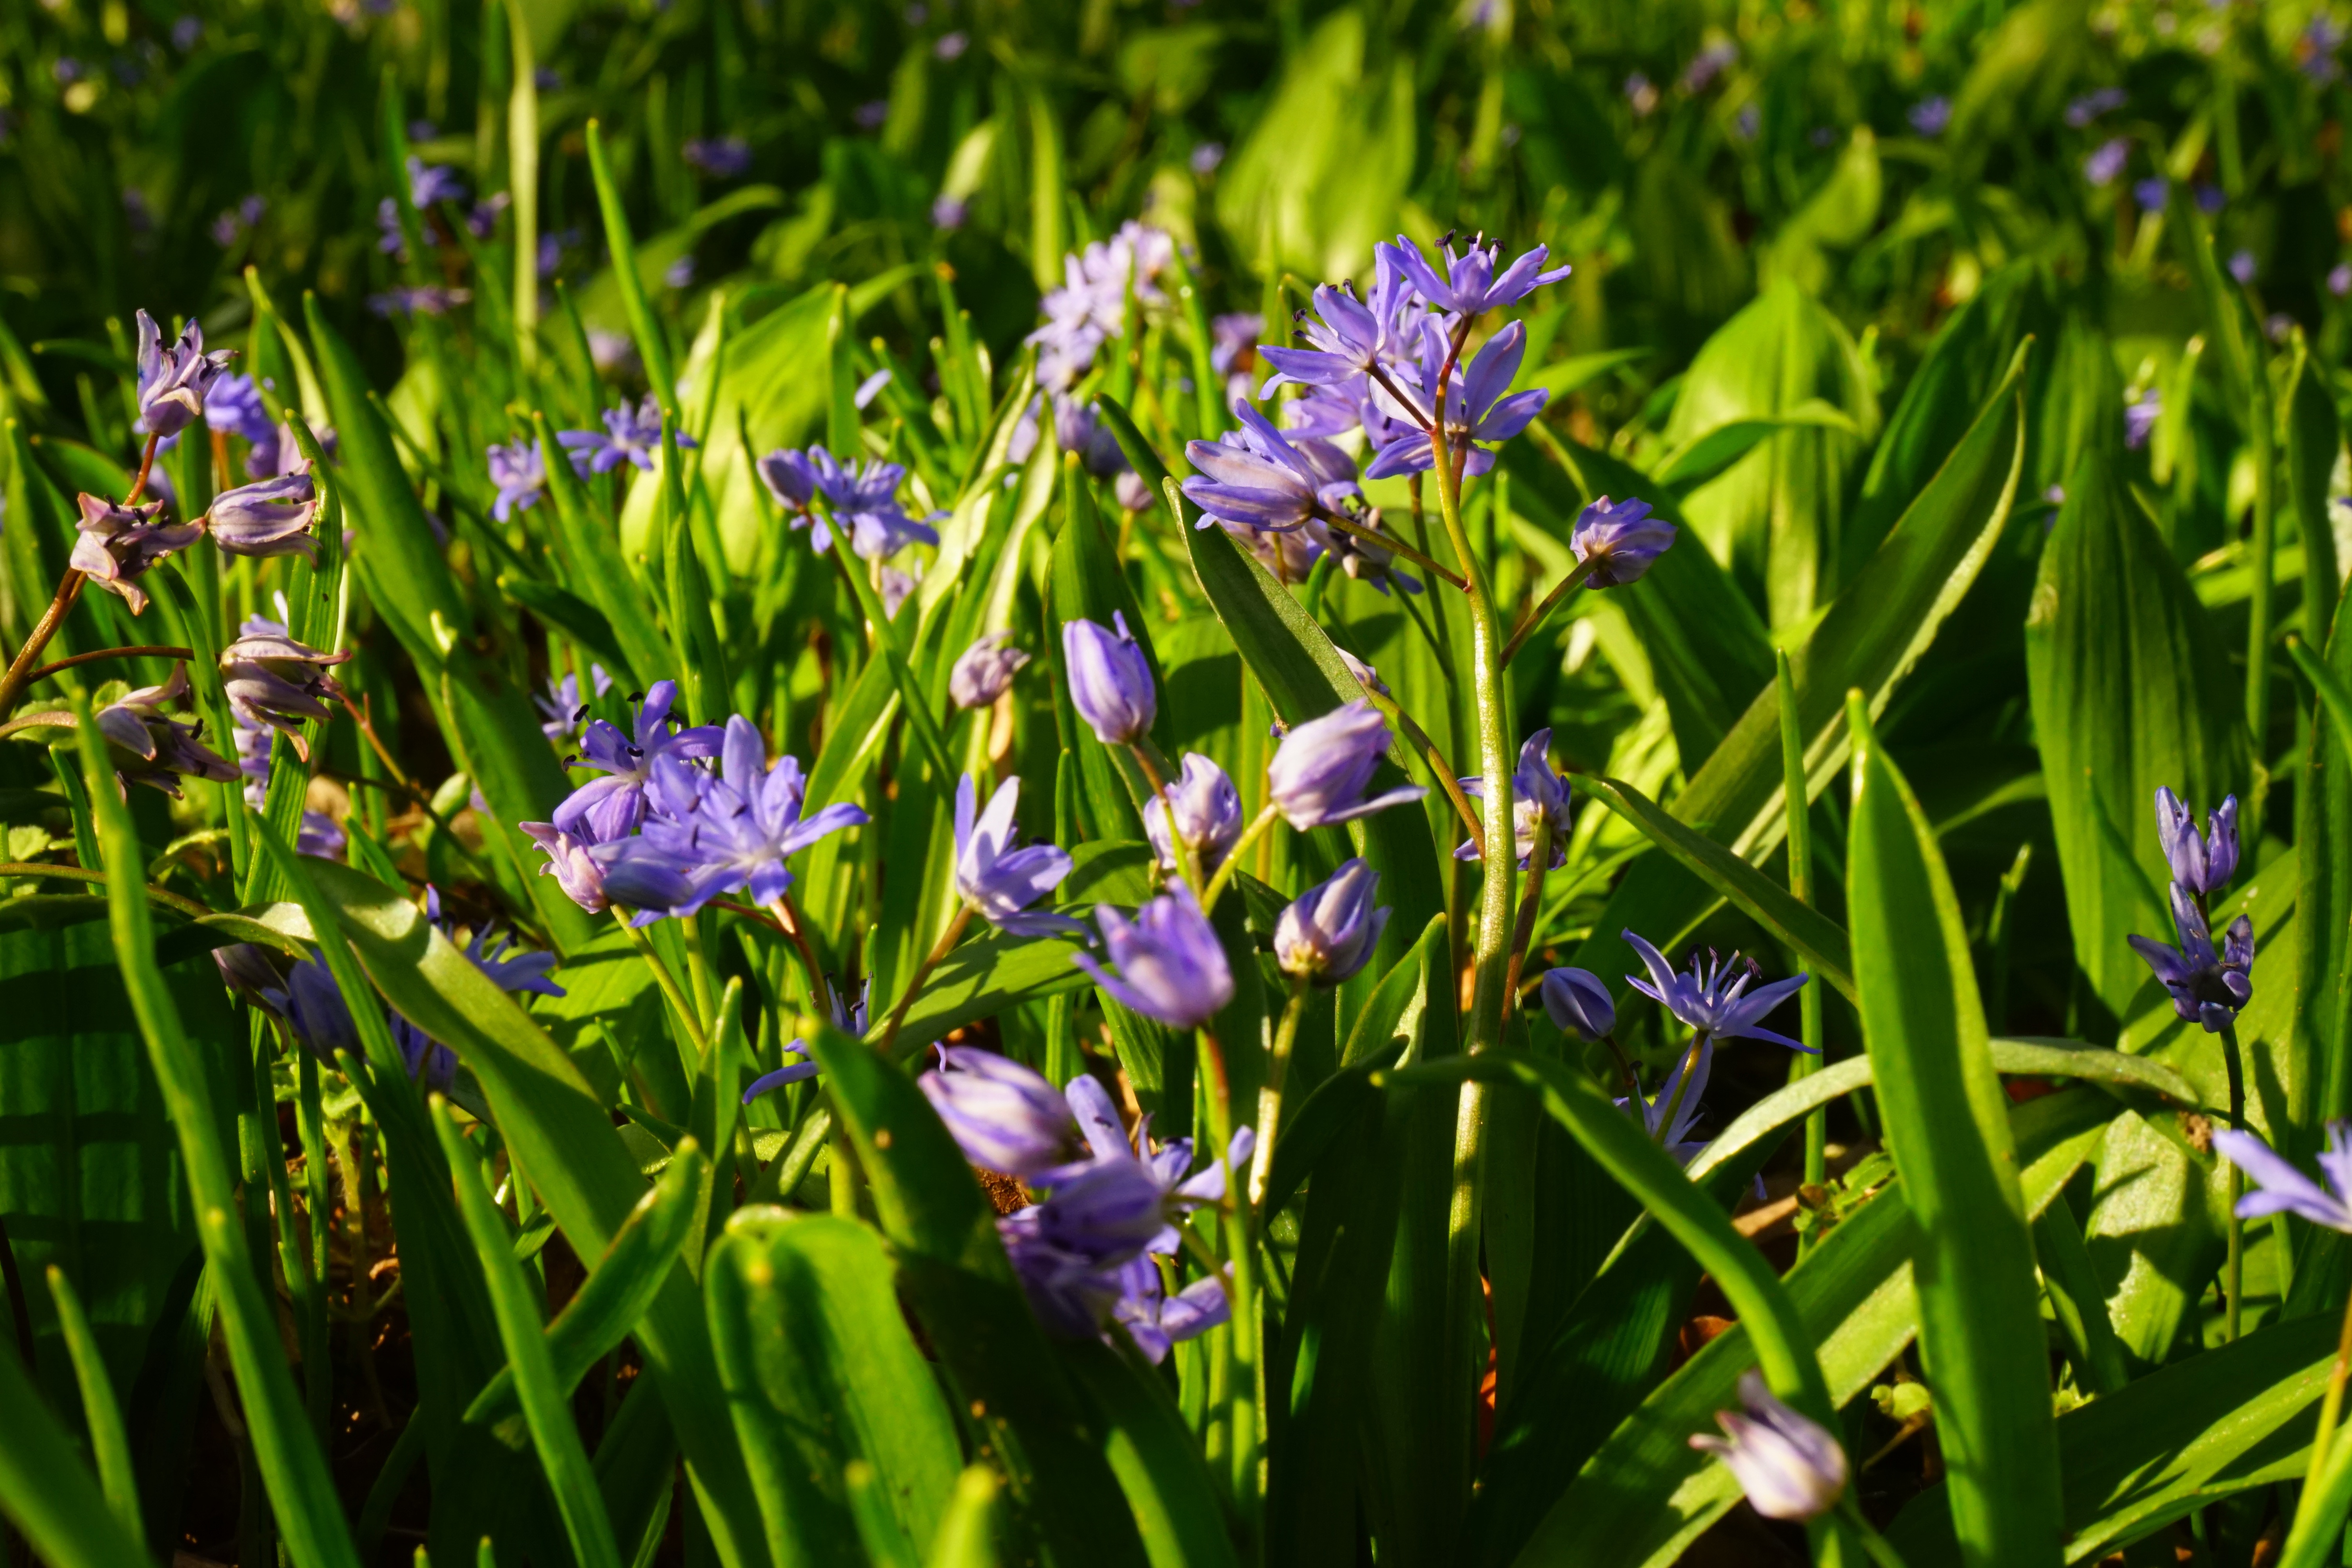
nature, grass, blossom, plant, field, lawn, meadow, prairie, flower, bloom, spring, green, botany, blue, garden, flora, wildflower, iris, habitat, early bloomer, scilla, macro photography, harbinger of spring, flowering plant, asparagaceae, blue star, iris versicolor, chionodoxa luciliae, asparagus plant, grass family, land plant, iris family, scilla bifolia, scilloideae, zweibl ttriger blue star, two sea onion